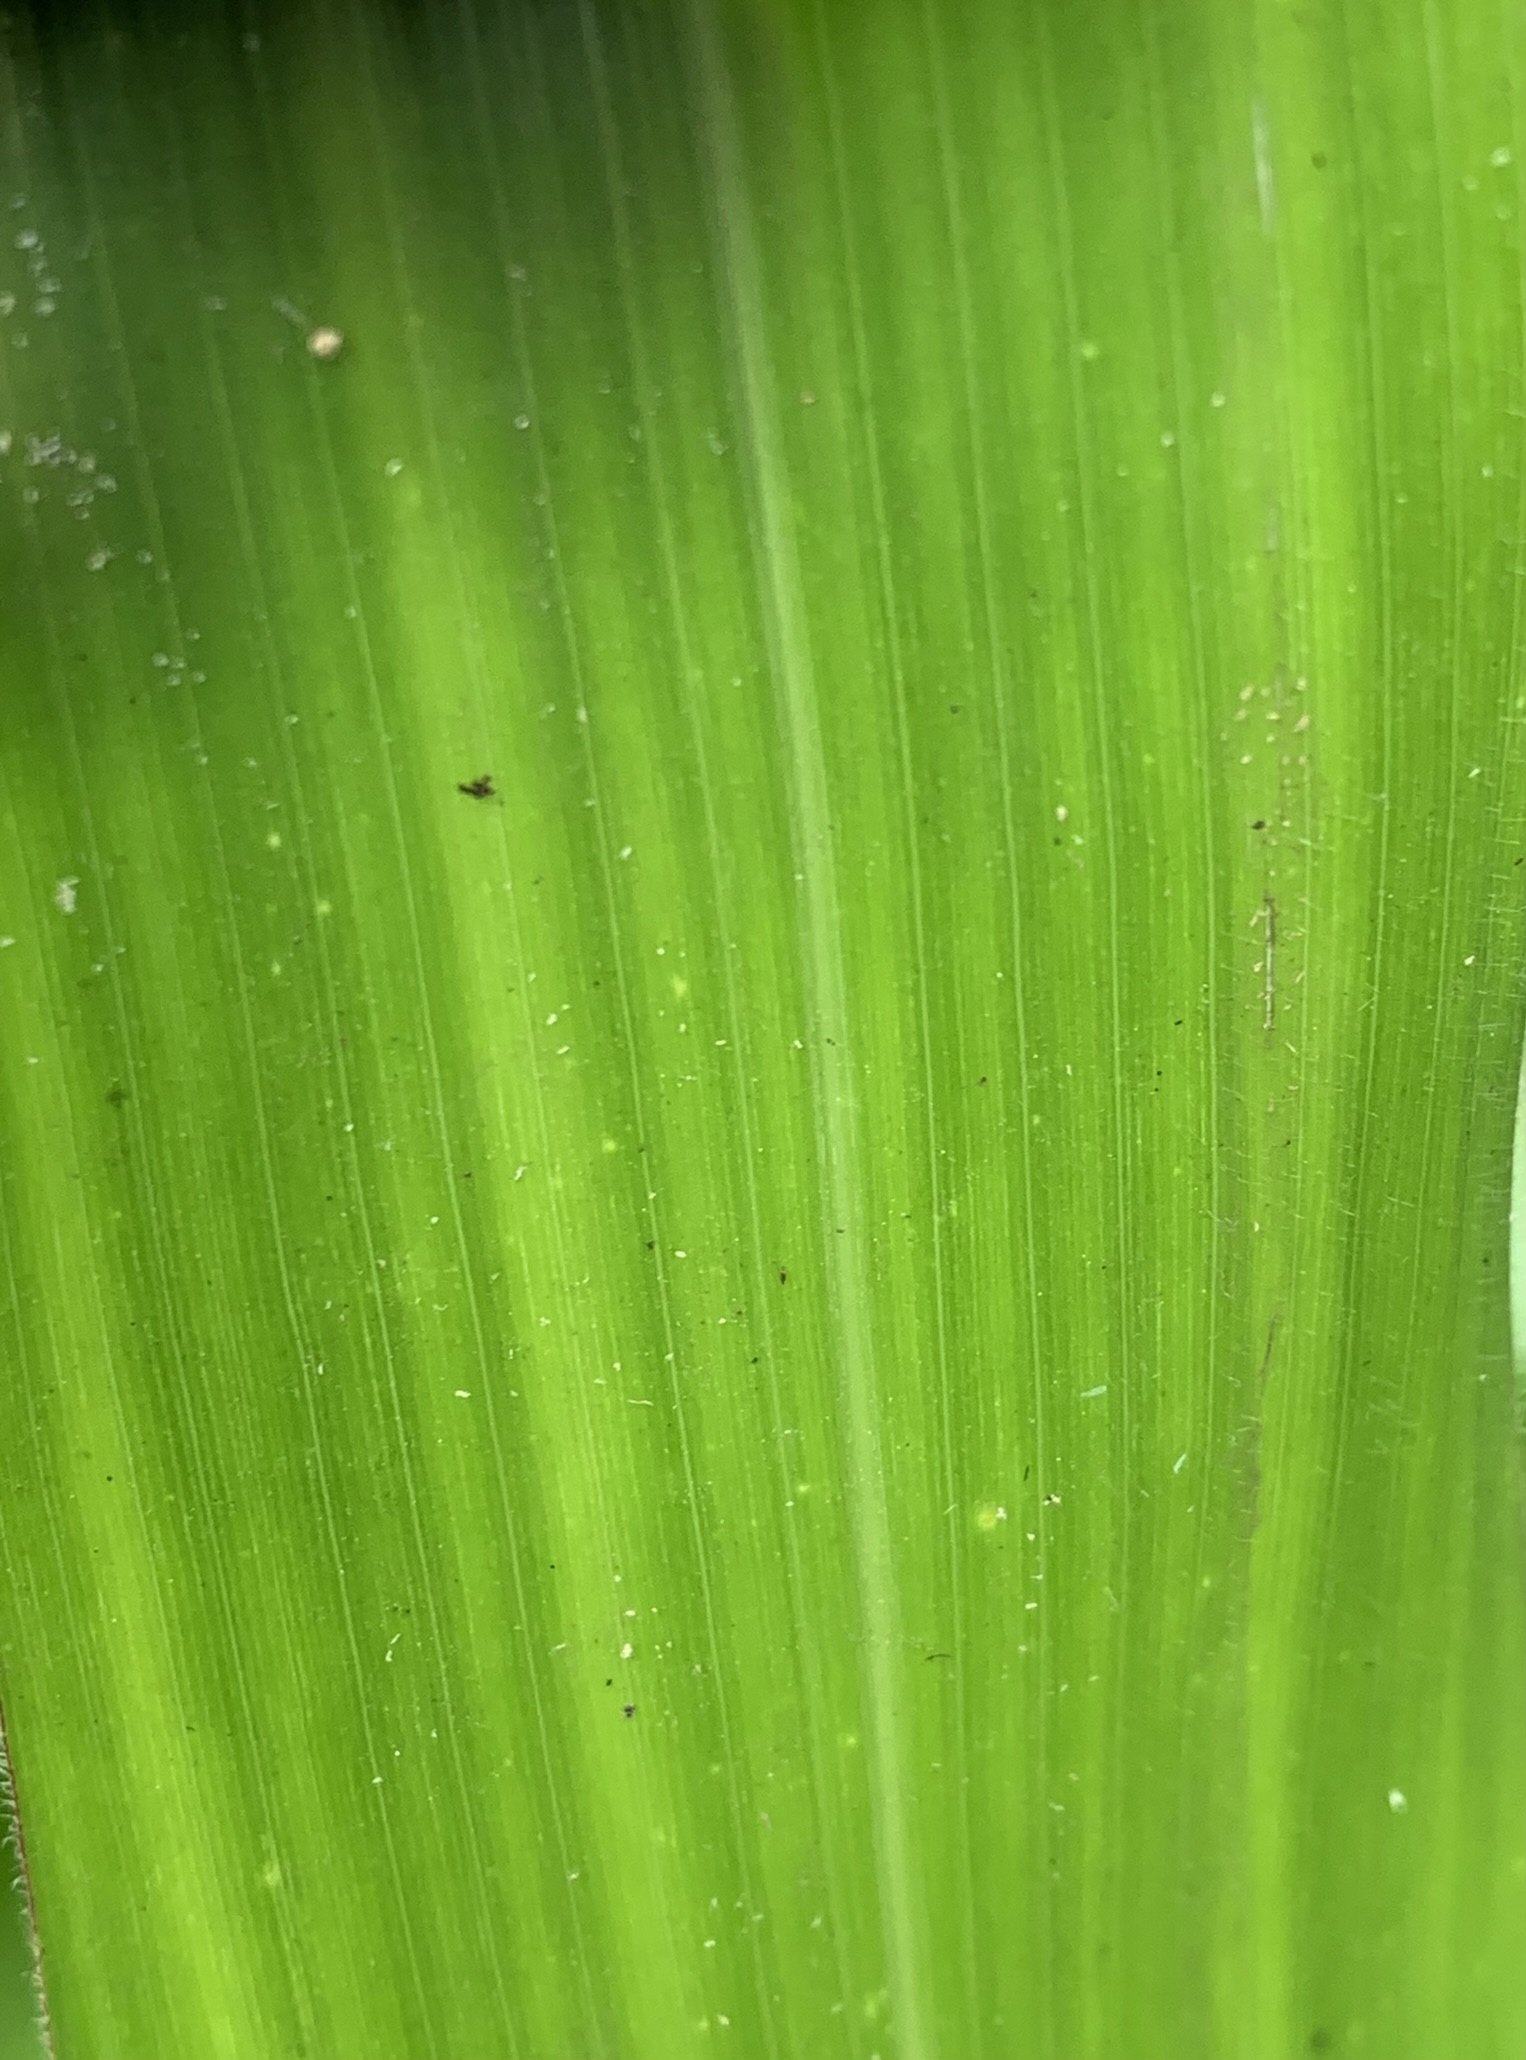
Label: Healthy